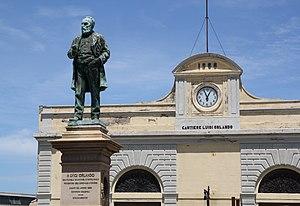
Le Chantier naval des frères Orlando est un chantier naval italien. Fondé en 1866 dans la ville de Livourne, il est par la suite fusionné avec la société pour la Construction de navires, de machines et d'artilleries Odero-Terni-Orlando en 1929.